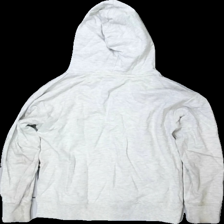
View: back
Type: Hoodie
Category: Children
Brand: Cubus
Colors: White, Grey
Material: 100% bomull
Pattern: Other
Cut: Regular
Size: 134
Season: All
Stains: Major
Damage: många smuts fläckar
Damage location: bottom right
Damage 2: smuts fläckar
Damage 2 location: bottom left
Damage 3: smuts fläckar
Damage 3 location: middle center
Price range: <50
Recommended usage: Export
Description: hoddie